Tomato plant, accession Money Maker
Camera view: bottom (45 deg); turntable rotation: 180 degrees
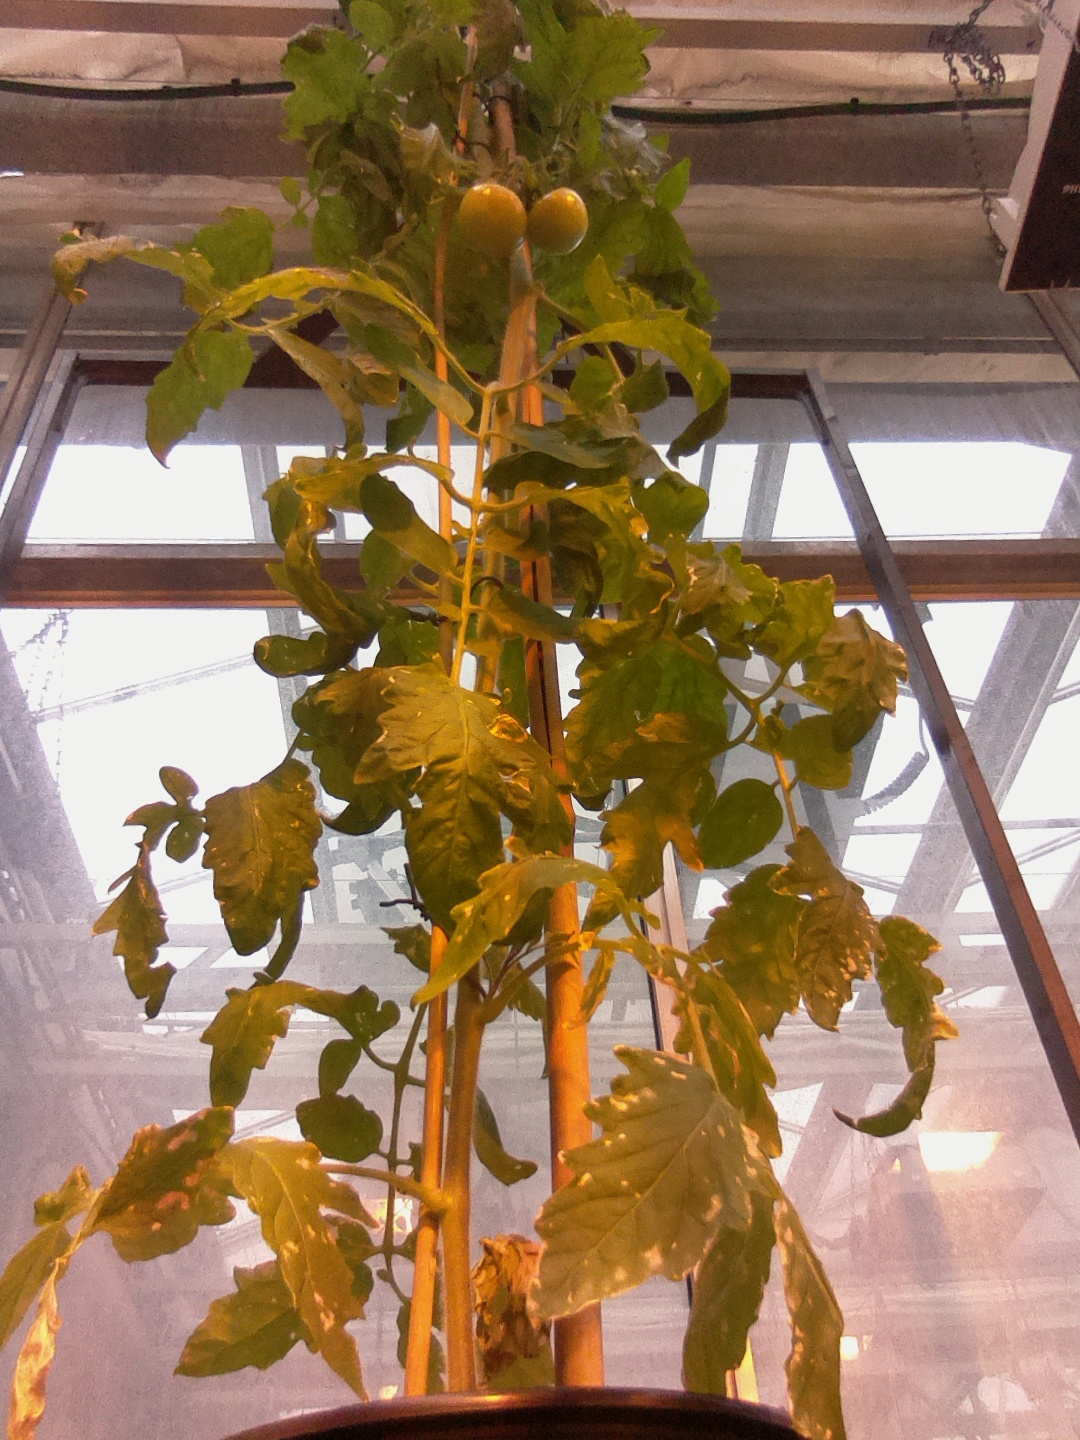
BBCH growth stage 75: 50%-60% of final fruit size